The View from Pompey's Head

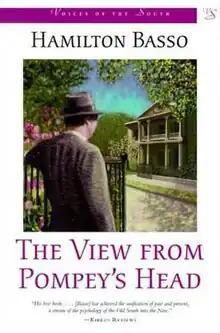

The View from Pompey's Head is a novel by the American writer Hamilton Basso, first published by Doubleday in 1954. It spent 40 weeks on "The New York Times" bestseller list. The book is set in the fictional small town of Pompey's Head, South Carolina.